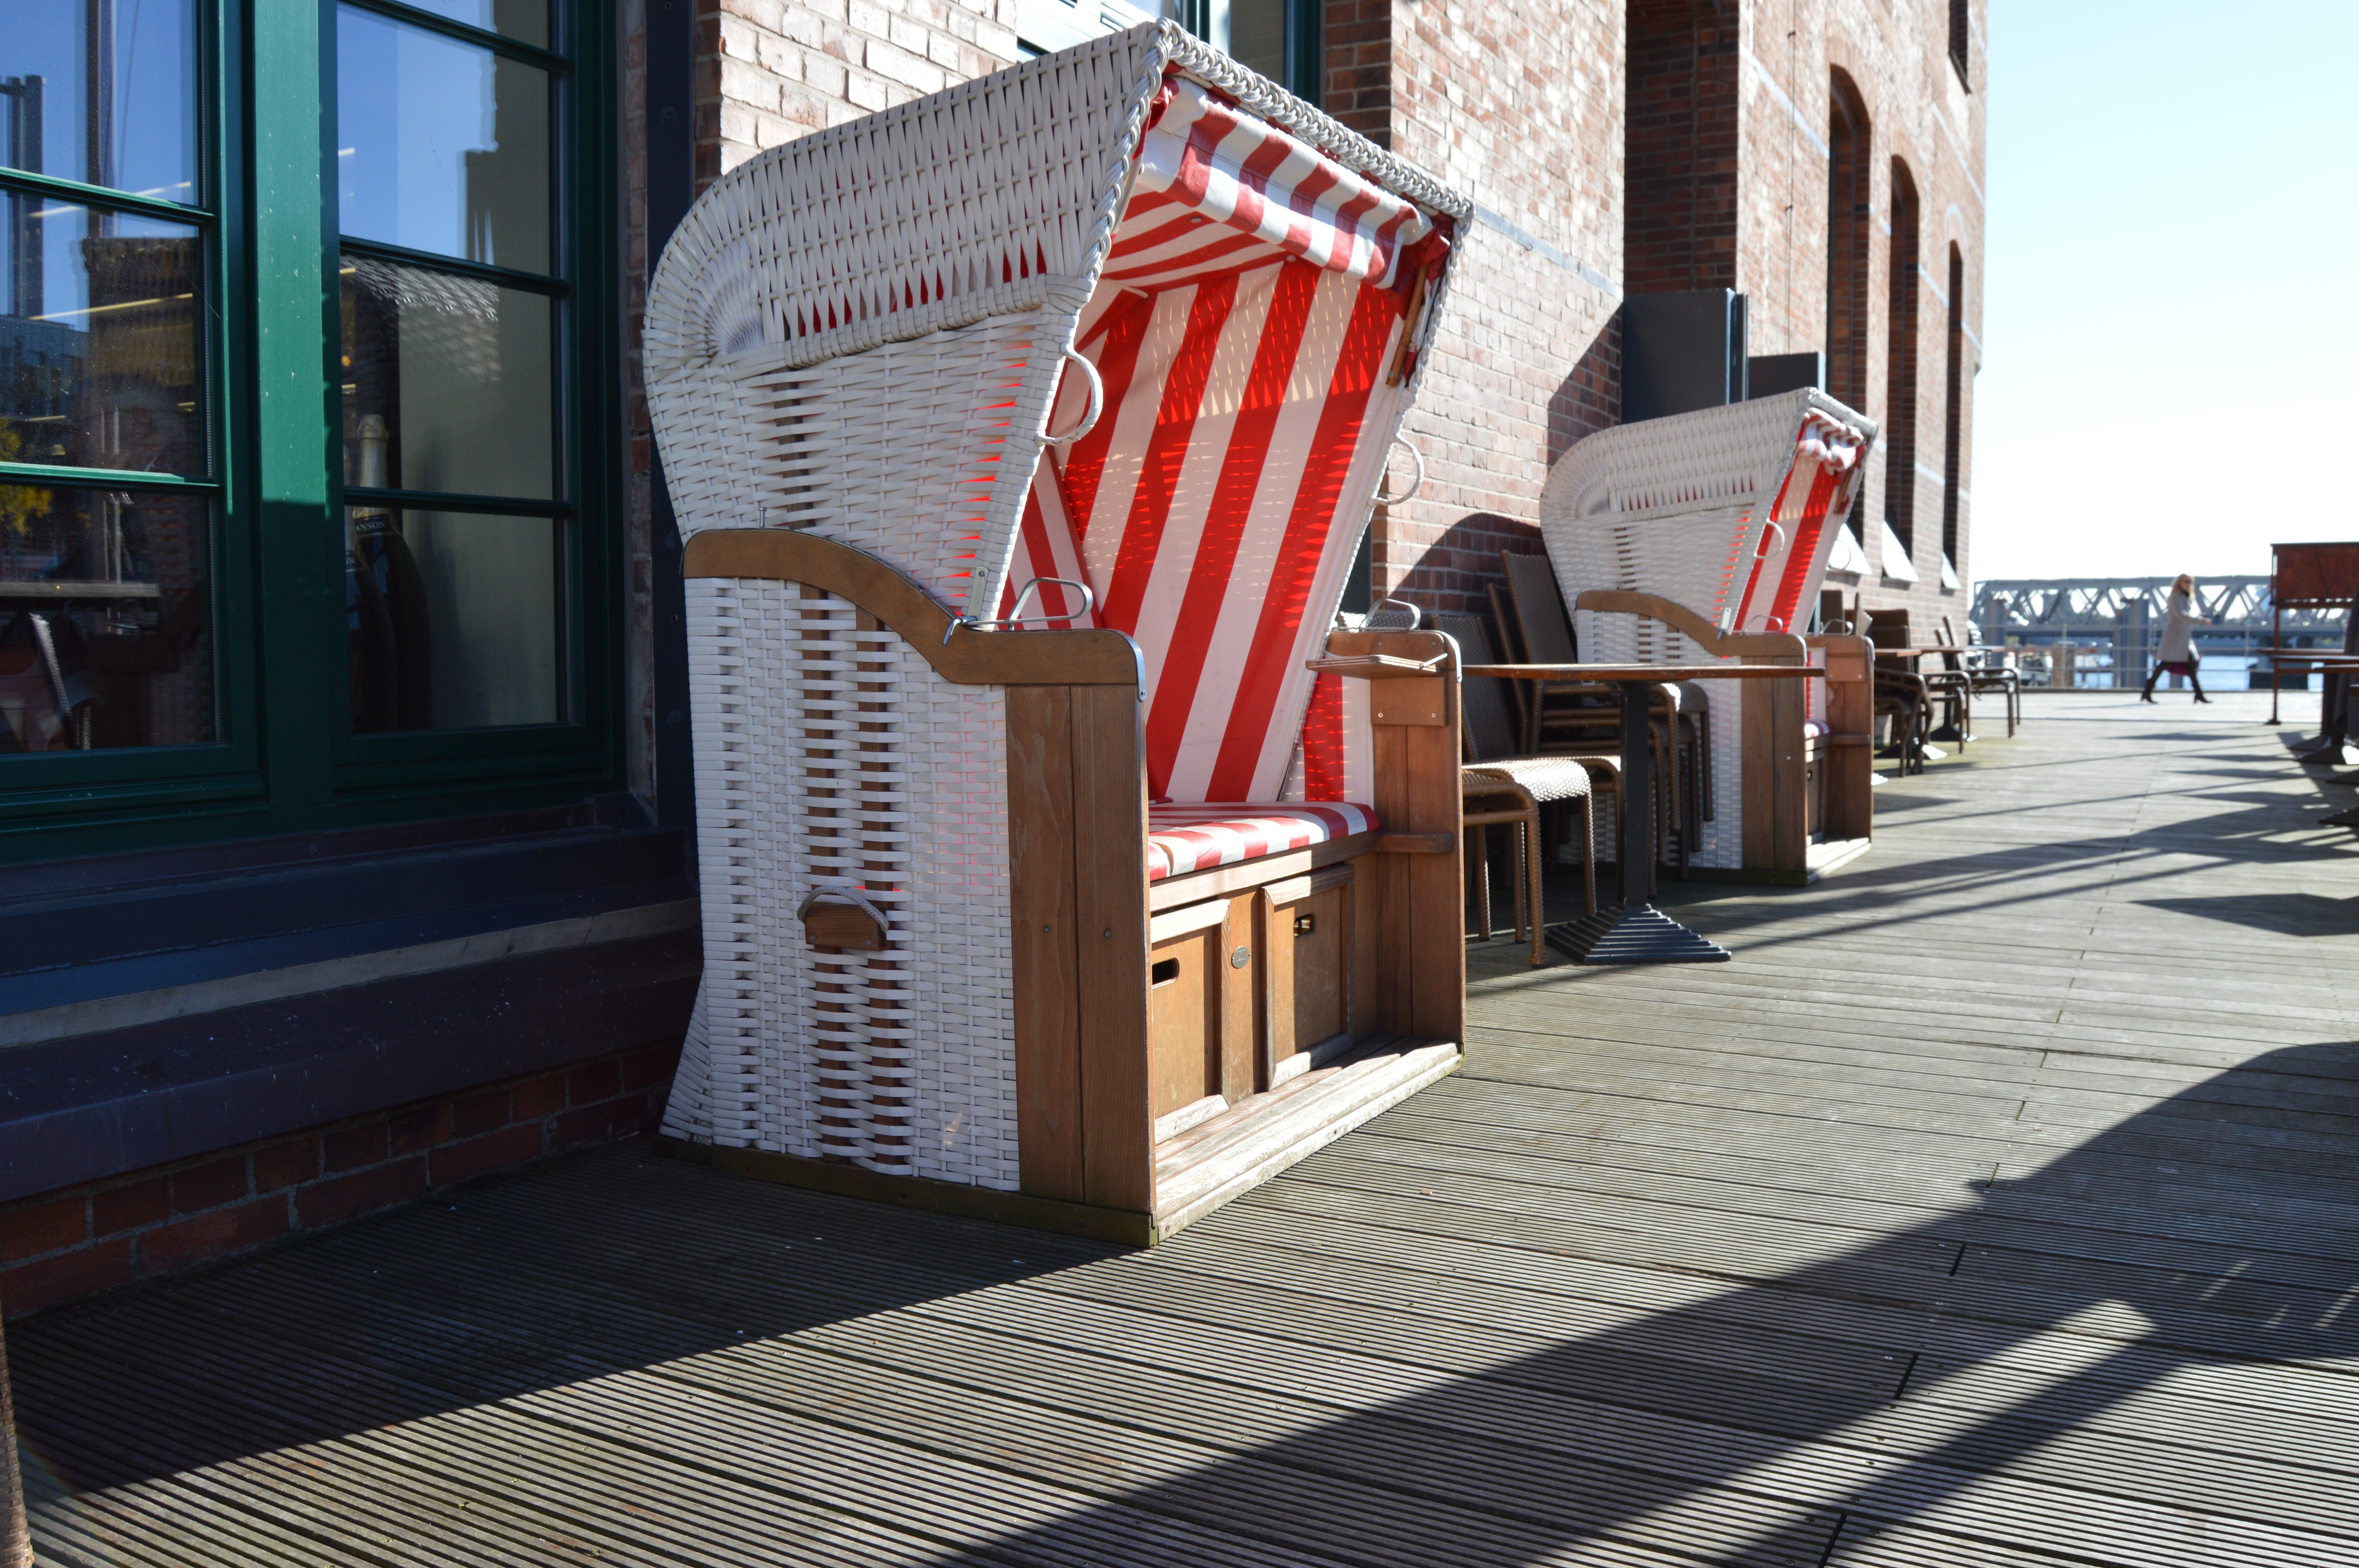
wood, road, street, walkway, vehicle, facade, hamburg, outlook views, harbour city, speicherstadt, outdoor structure, hafencity, kaispeicher